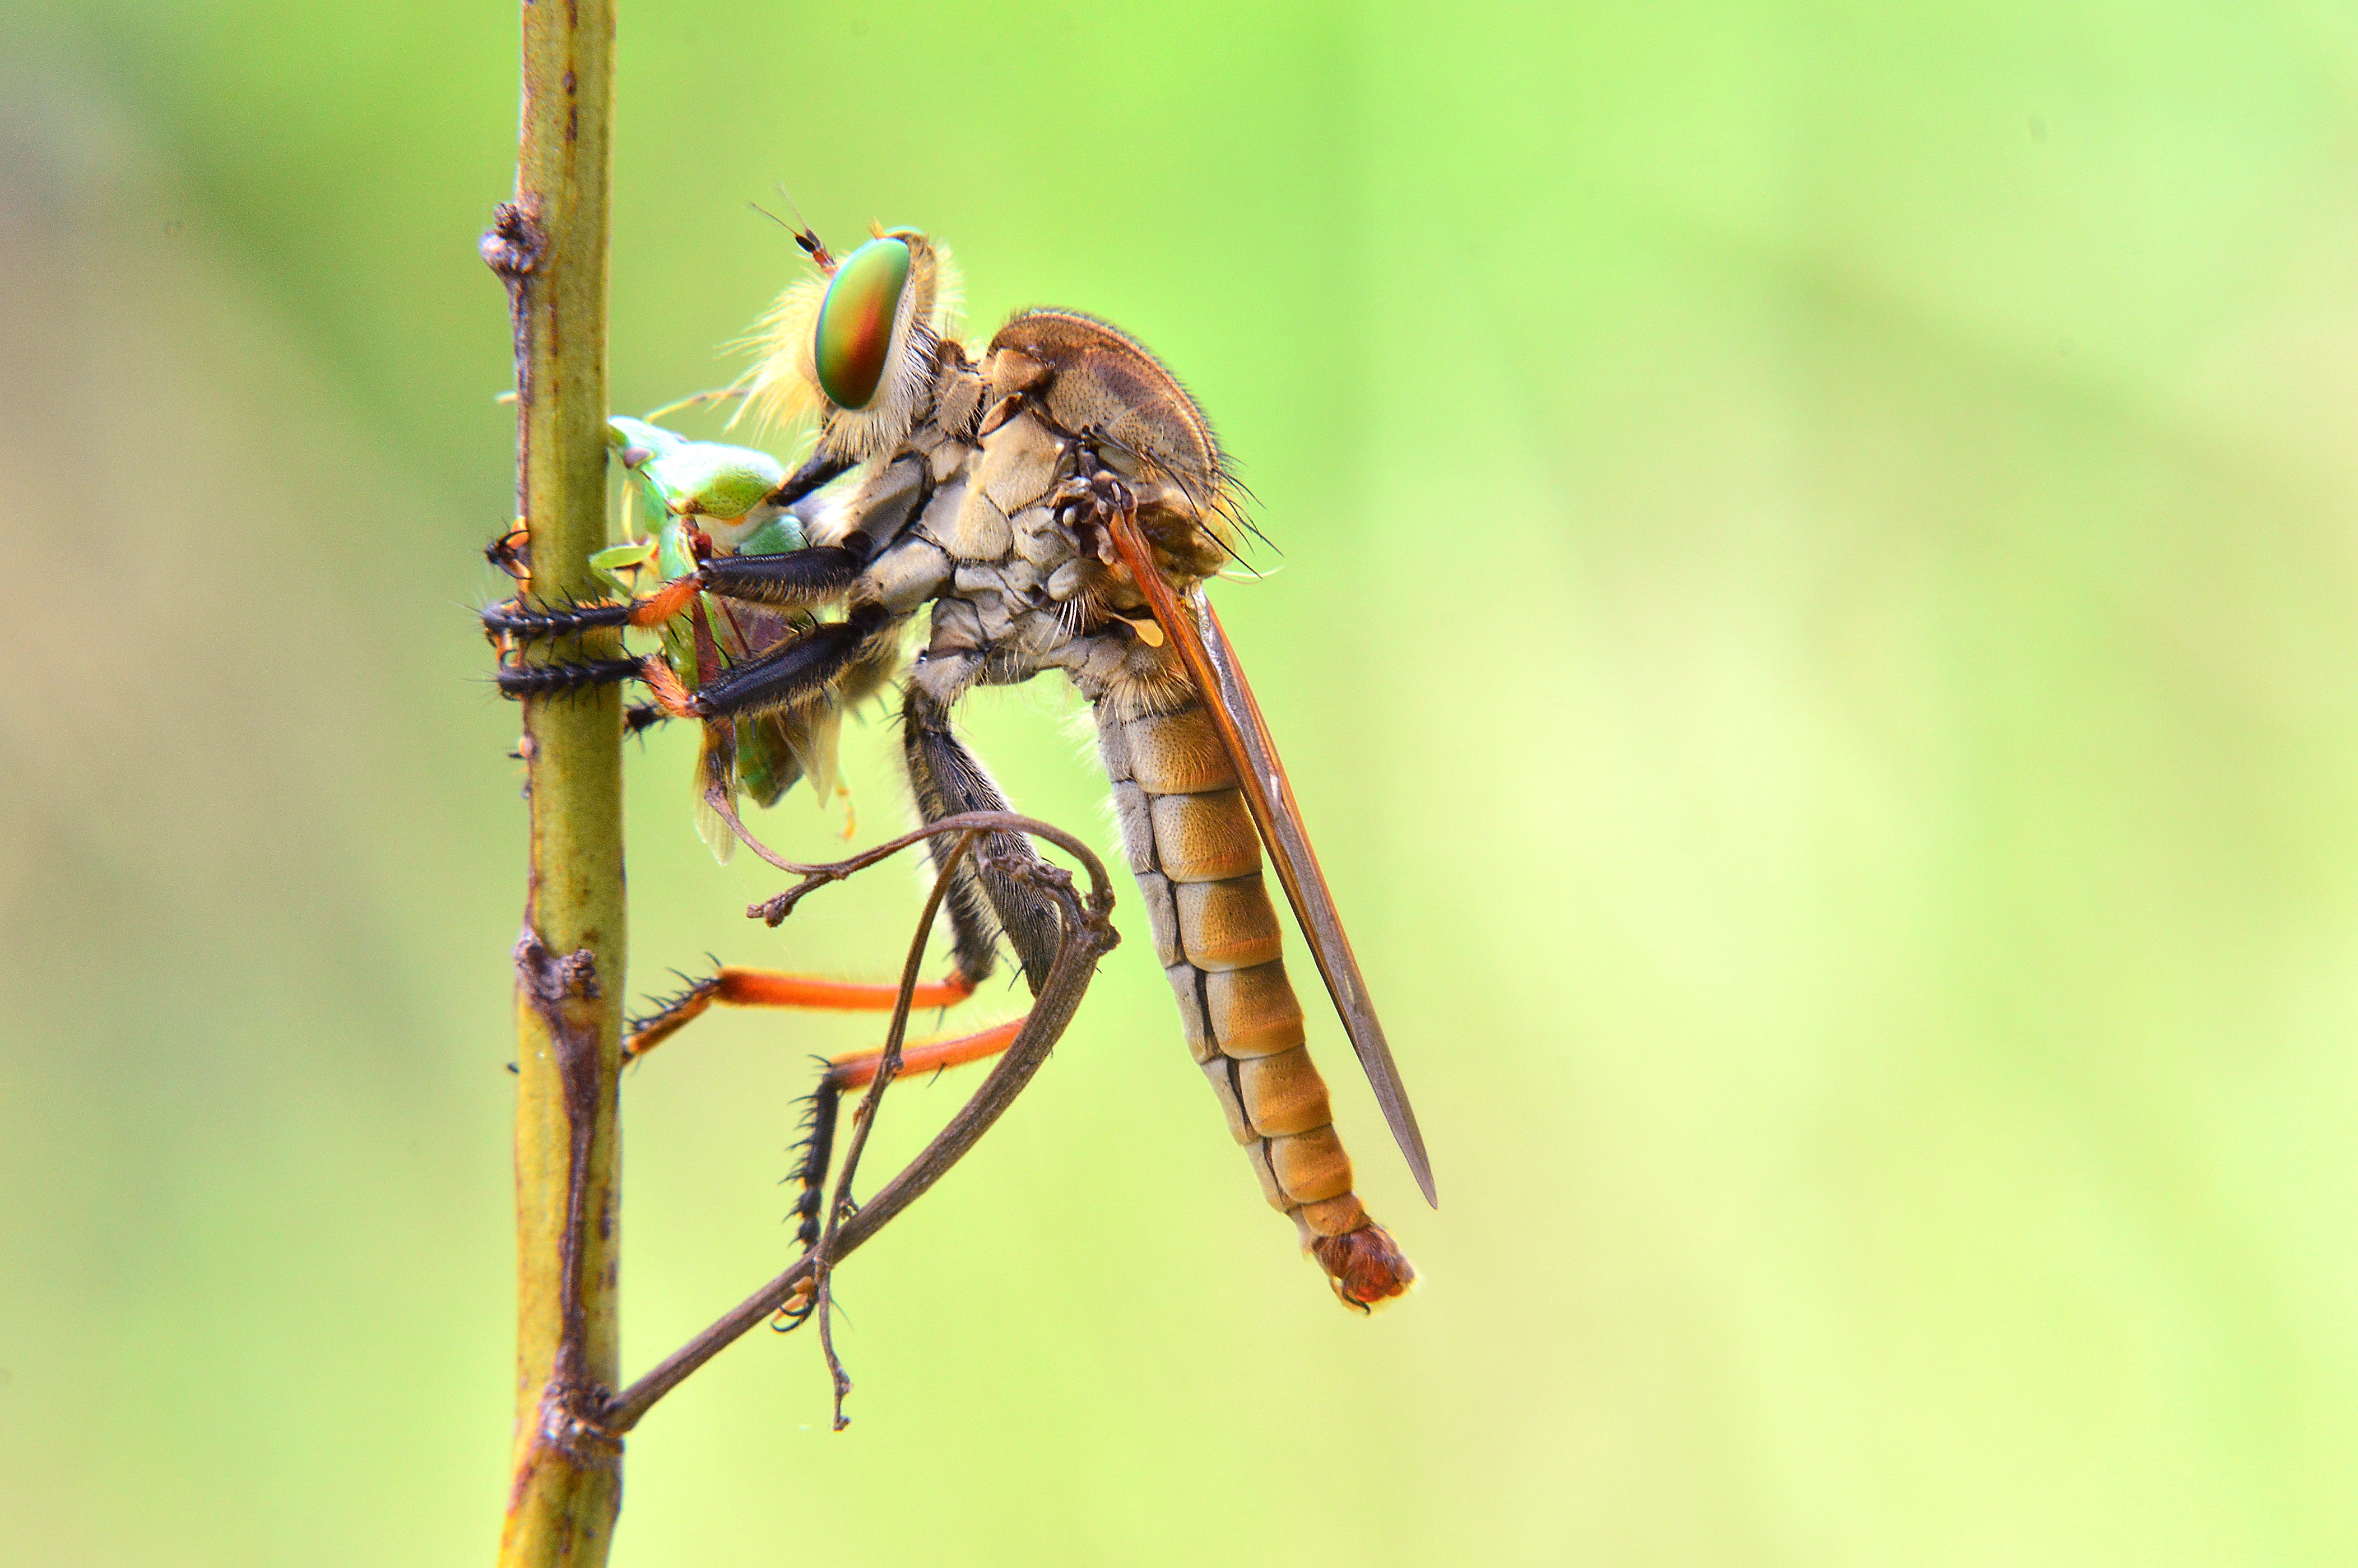
nature, photography, animal, wildlife, insect, macro, fauna, invertebrate, close up, dragonfly, damselfly, macro photography, arthropod, robber fly, robber, plant stem, dragonflies and damseflies